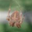
Label: spider